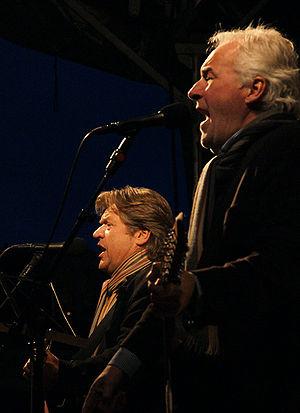
Le Concours Eurovision de la chanson est un événement annuel organisé par l’UER, l’Union européenne de radio-télévision. Il réunit les membres de l’Union dans le cadre d’une compétition musicale, diffusée en direct et en simultané par tous les pays participants. Depuis 1956, le concours s’est tenu chaque année, sans aucune interruption. Jusqu'à présent, vingt-sept pays et soixante-six interprètes l'ont déjà remporté.